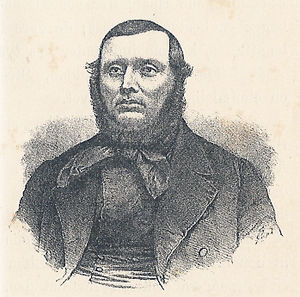
Hans Andersen Krüger
Hans Andersen Krüger var en slesvigsk gårdejer, kroholder og politiker.